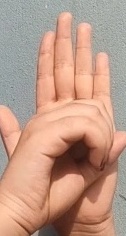
ASL sign: 0